Captain Willy Schultz

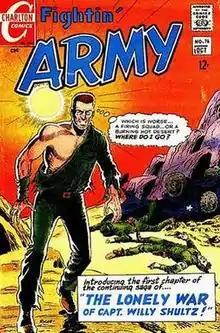
"Fightin' Army" #76 (Oct. 1967), cover art by Rocke Mastroserio. Note: There is a misspelling of "Schultz" on the cover.

Captain Willy Schultz is a fictional comic-book soldier, a German-American U.S. Army captain during World War II, who after being falsely accused and convicted of murder, escapes and blends into the German Army while seeking a way to clear his name and retain his Allied allegiance. Created by writer Will Franz and artist Sam Glanzman, the character starred in the feature "The Lonely War of Capt. Willy Schultz", which debuted in Charlton Comics' "Fightin' Army" #76 (cover-dated Oct. 1967).